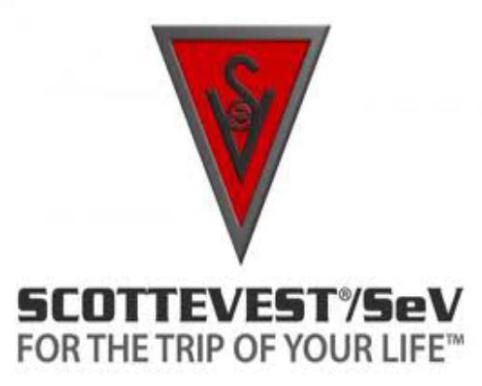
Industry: Clothes